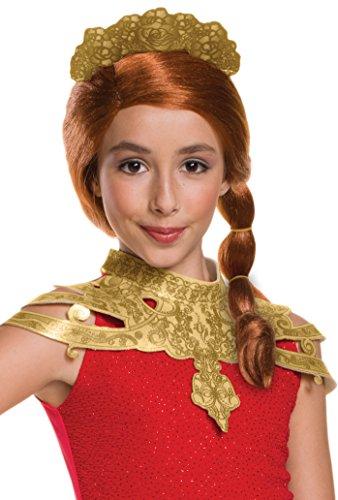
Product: Ever After High Dragon Games Child's Holly O'Hair Wig
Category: Toys & Games | Dress Up & Pretend Play | Wigs
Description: Ever After High costume wig officially licensed by Mattel.
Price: $7.75